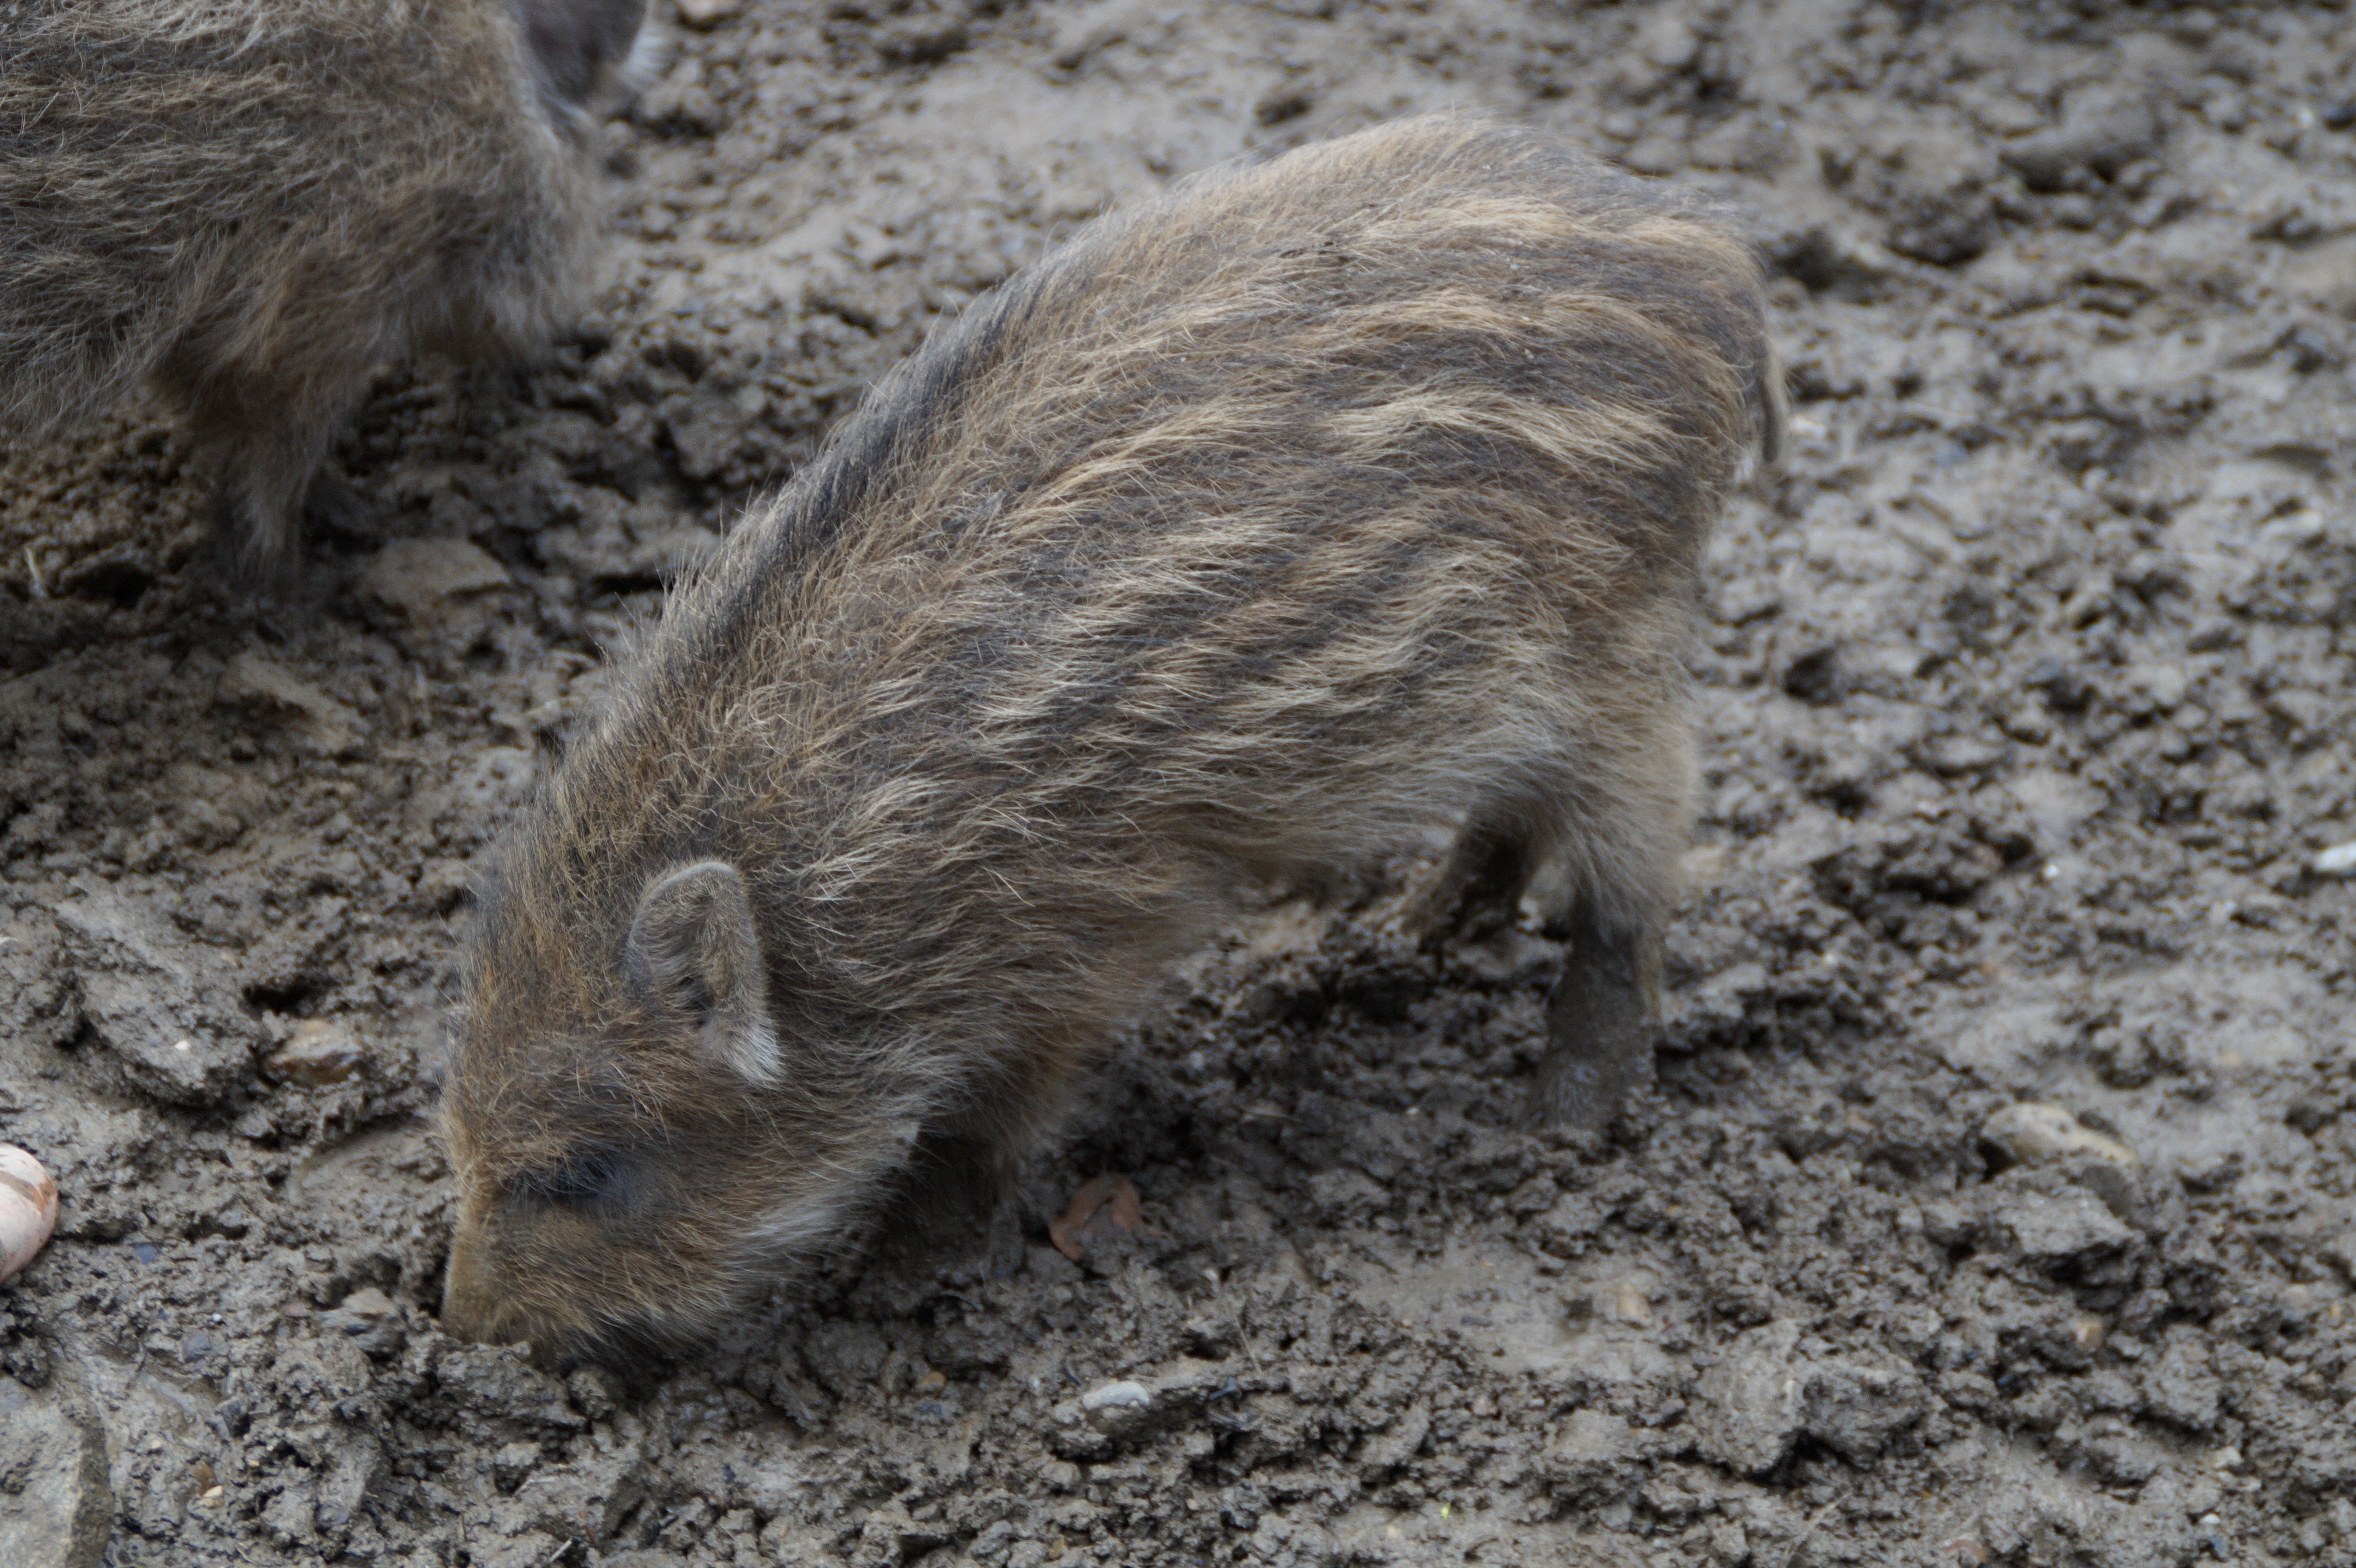
wildlife, young, mud, mammal, child, fauna, striped, camouflage, boar, nose, piglet, snout, vertebrate, pig, dig, foraging, sniffing, head drawing, disguised, wild boar, launchy, deer park, quagmire, pig nose, digging around, pig like mammal, peccary